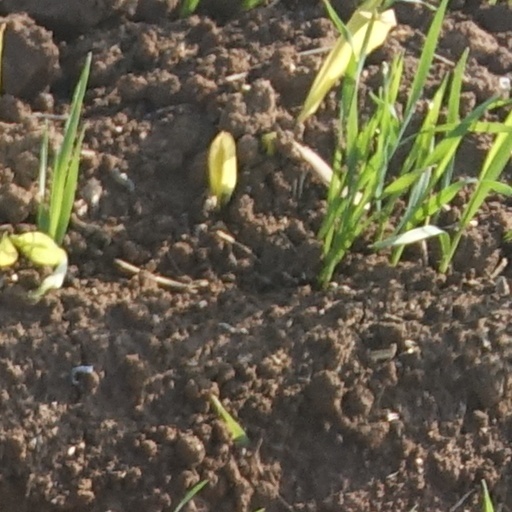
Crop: wheat